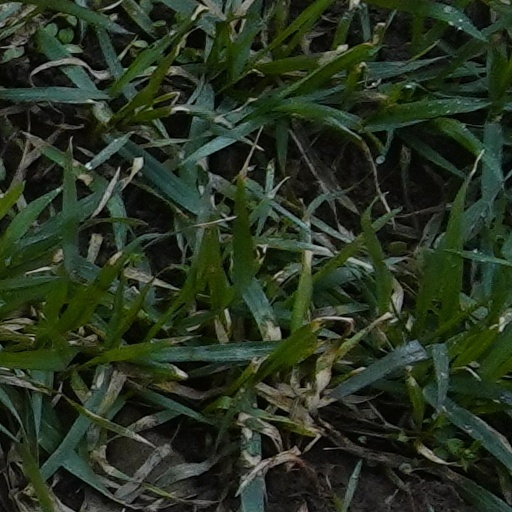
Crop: wheat